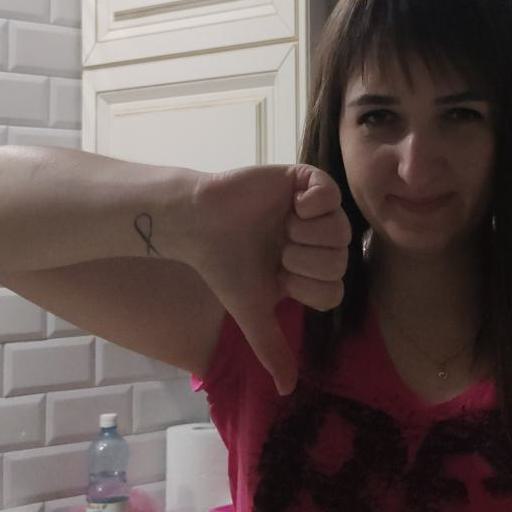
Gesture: dislike